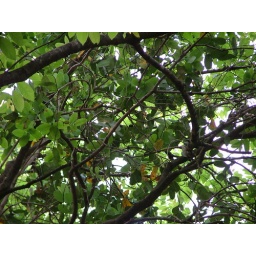
The forest roof at our campsite in Hazyview